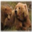
Label: bear